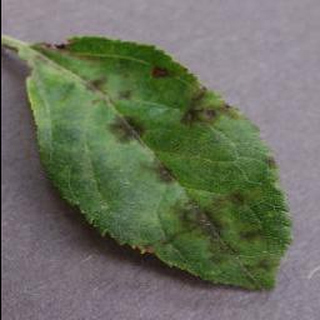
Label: apple_apple_scab